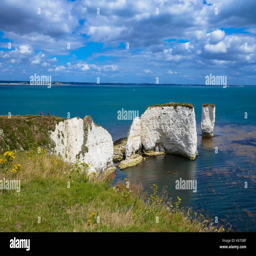
tourist attraction , chalk cliffs at the so called coast